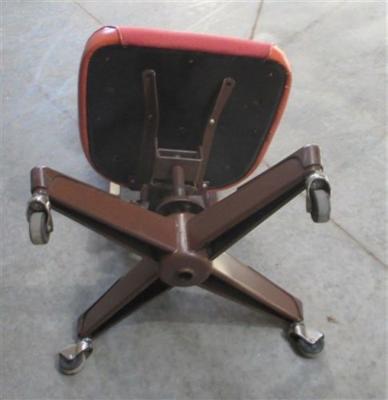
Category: chair